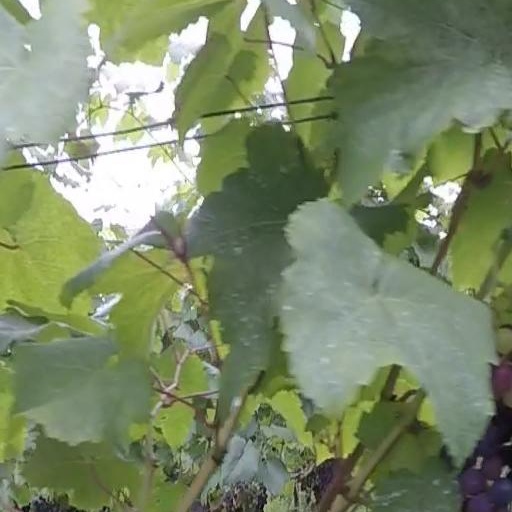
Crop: grape